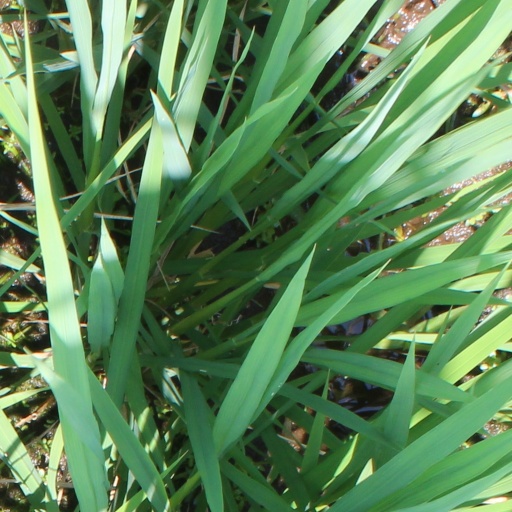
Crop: rice